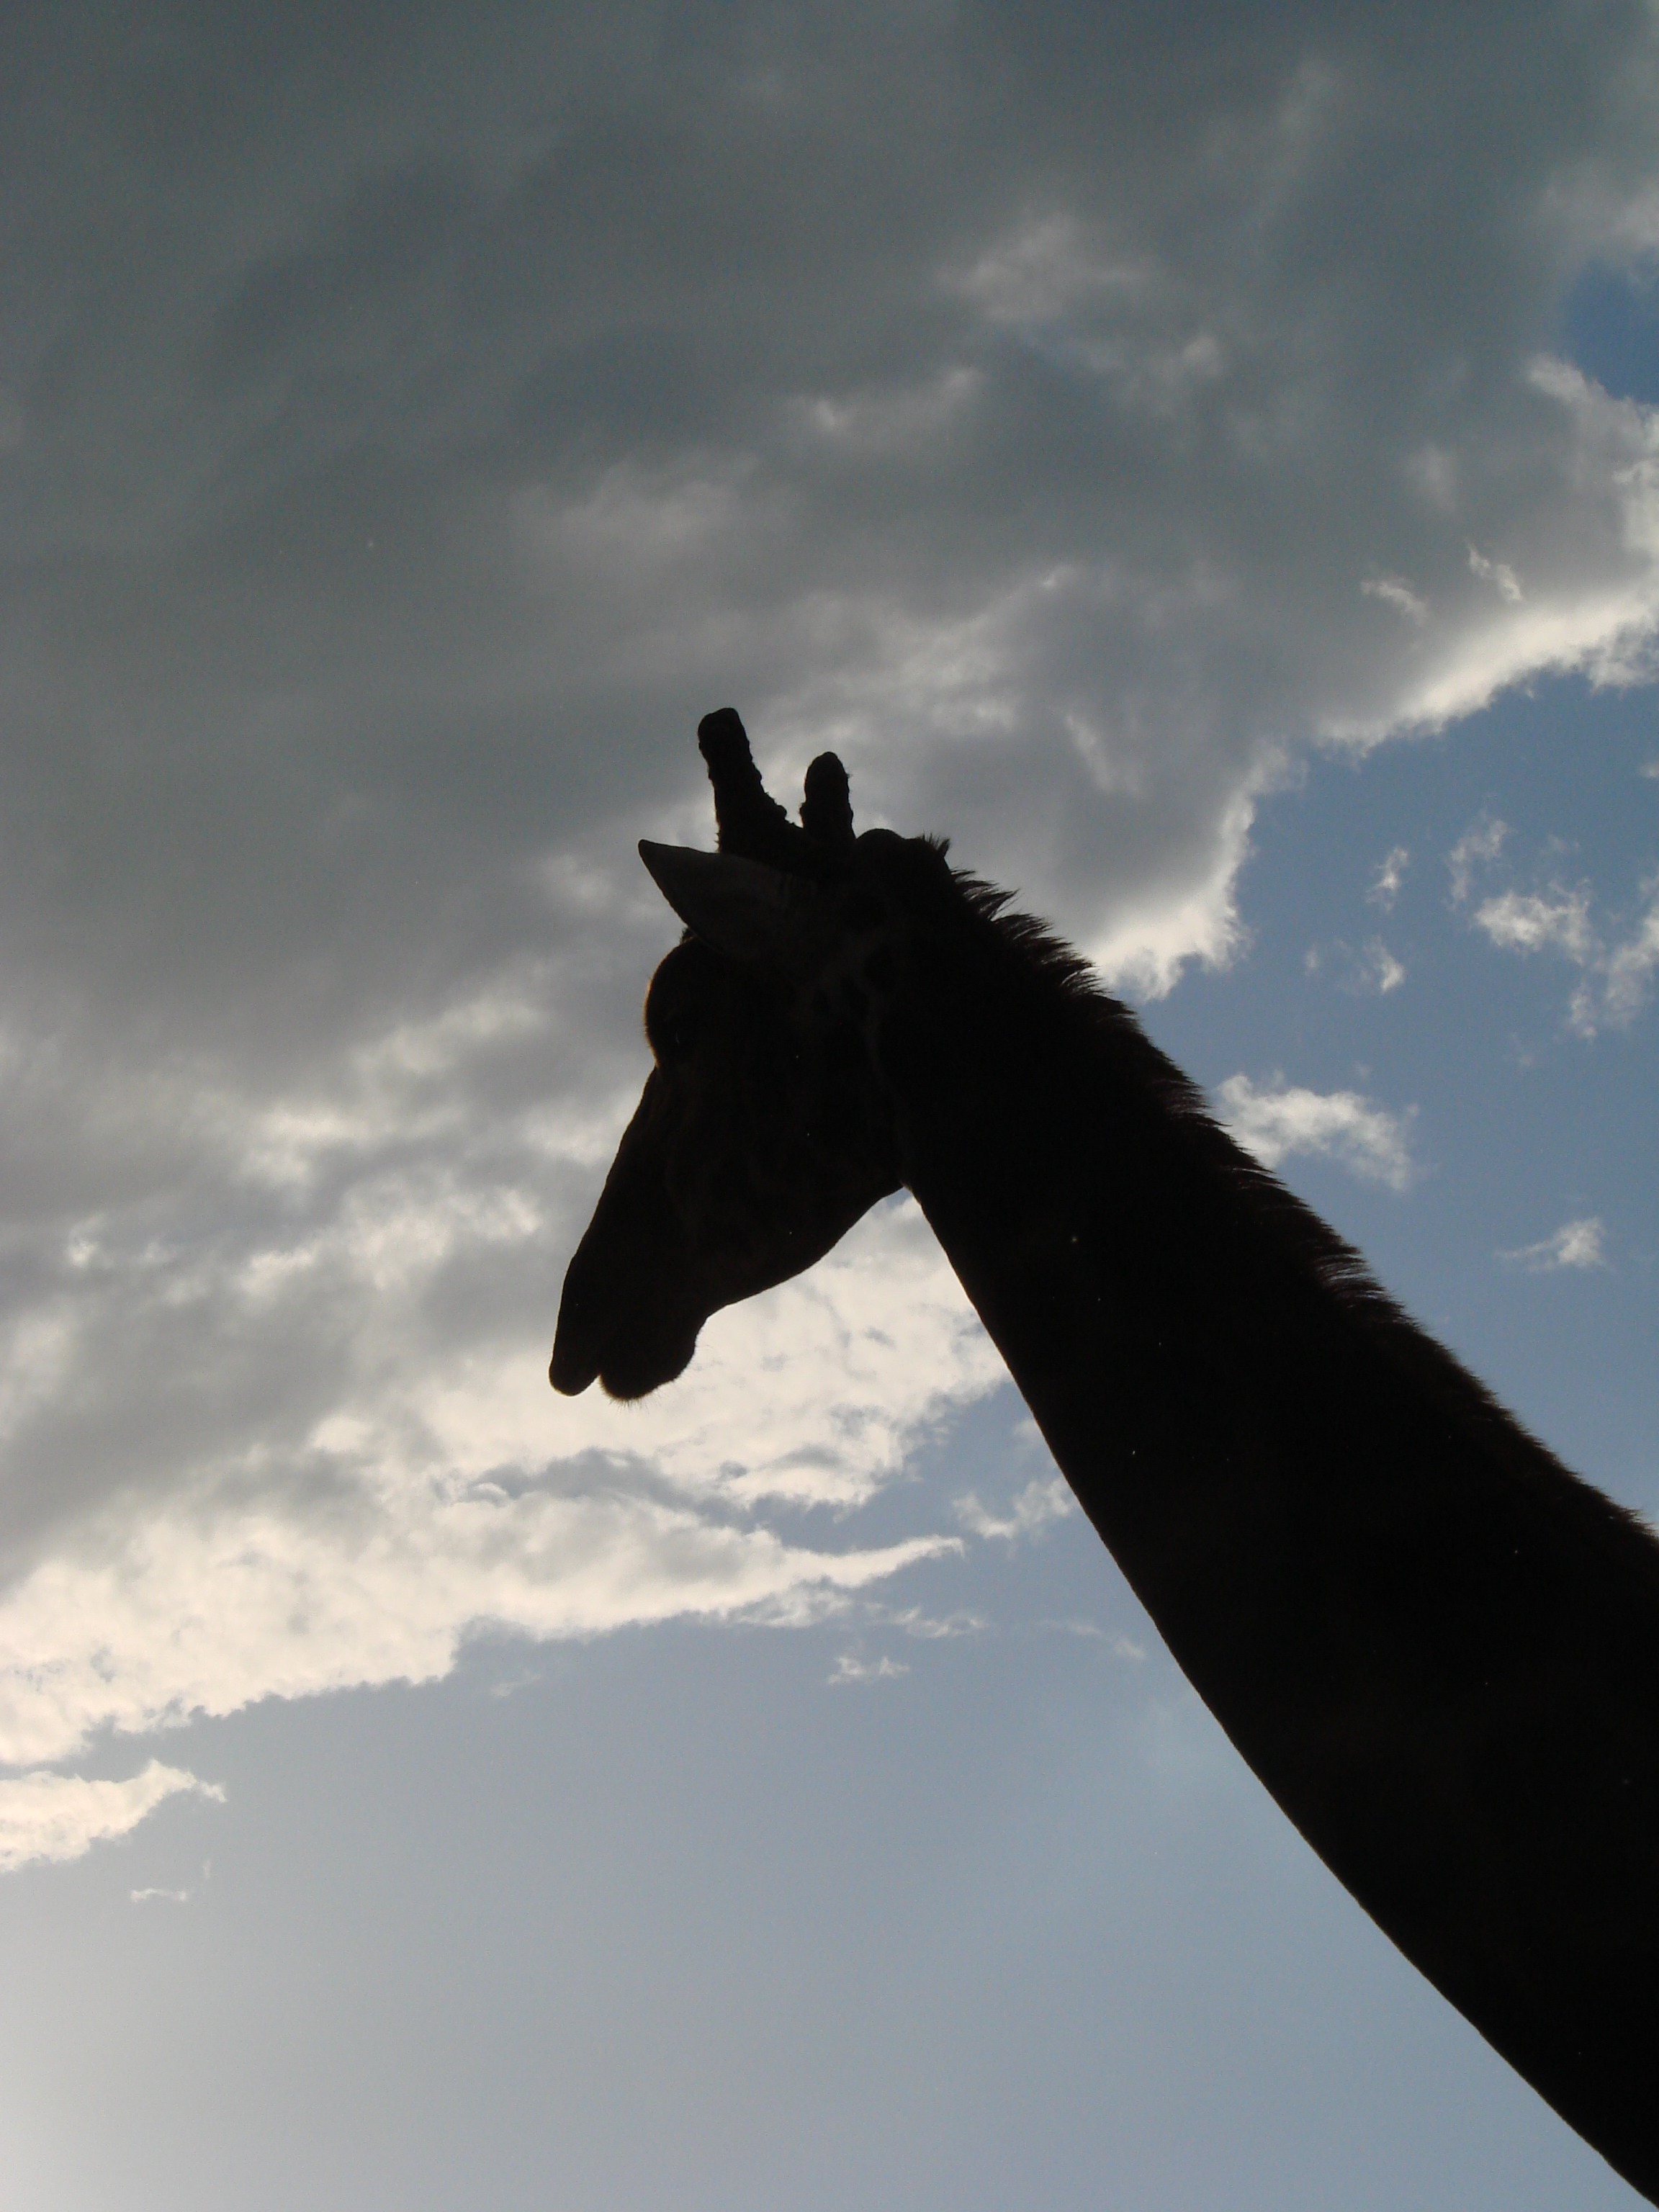
silhouette, wing, cloud, sky, statue, horse, mammal, stallion, blue, giraffe, sculpture, clouds, head, giraffes, safari, giraffidae, atmosphere of earth, horse like mammal